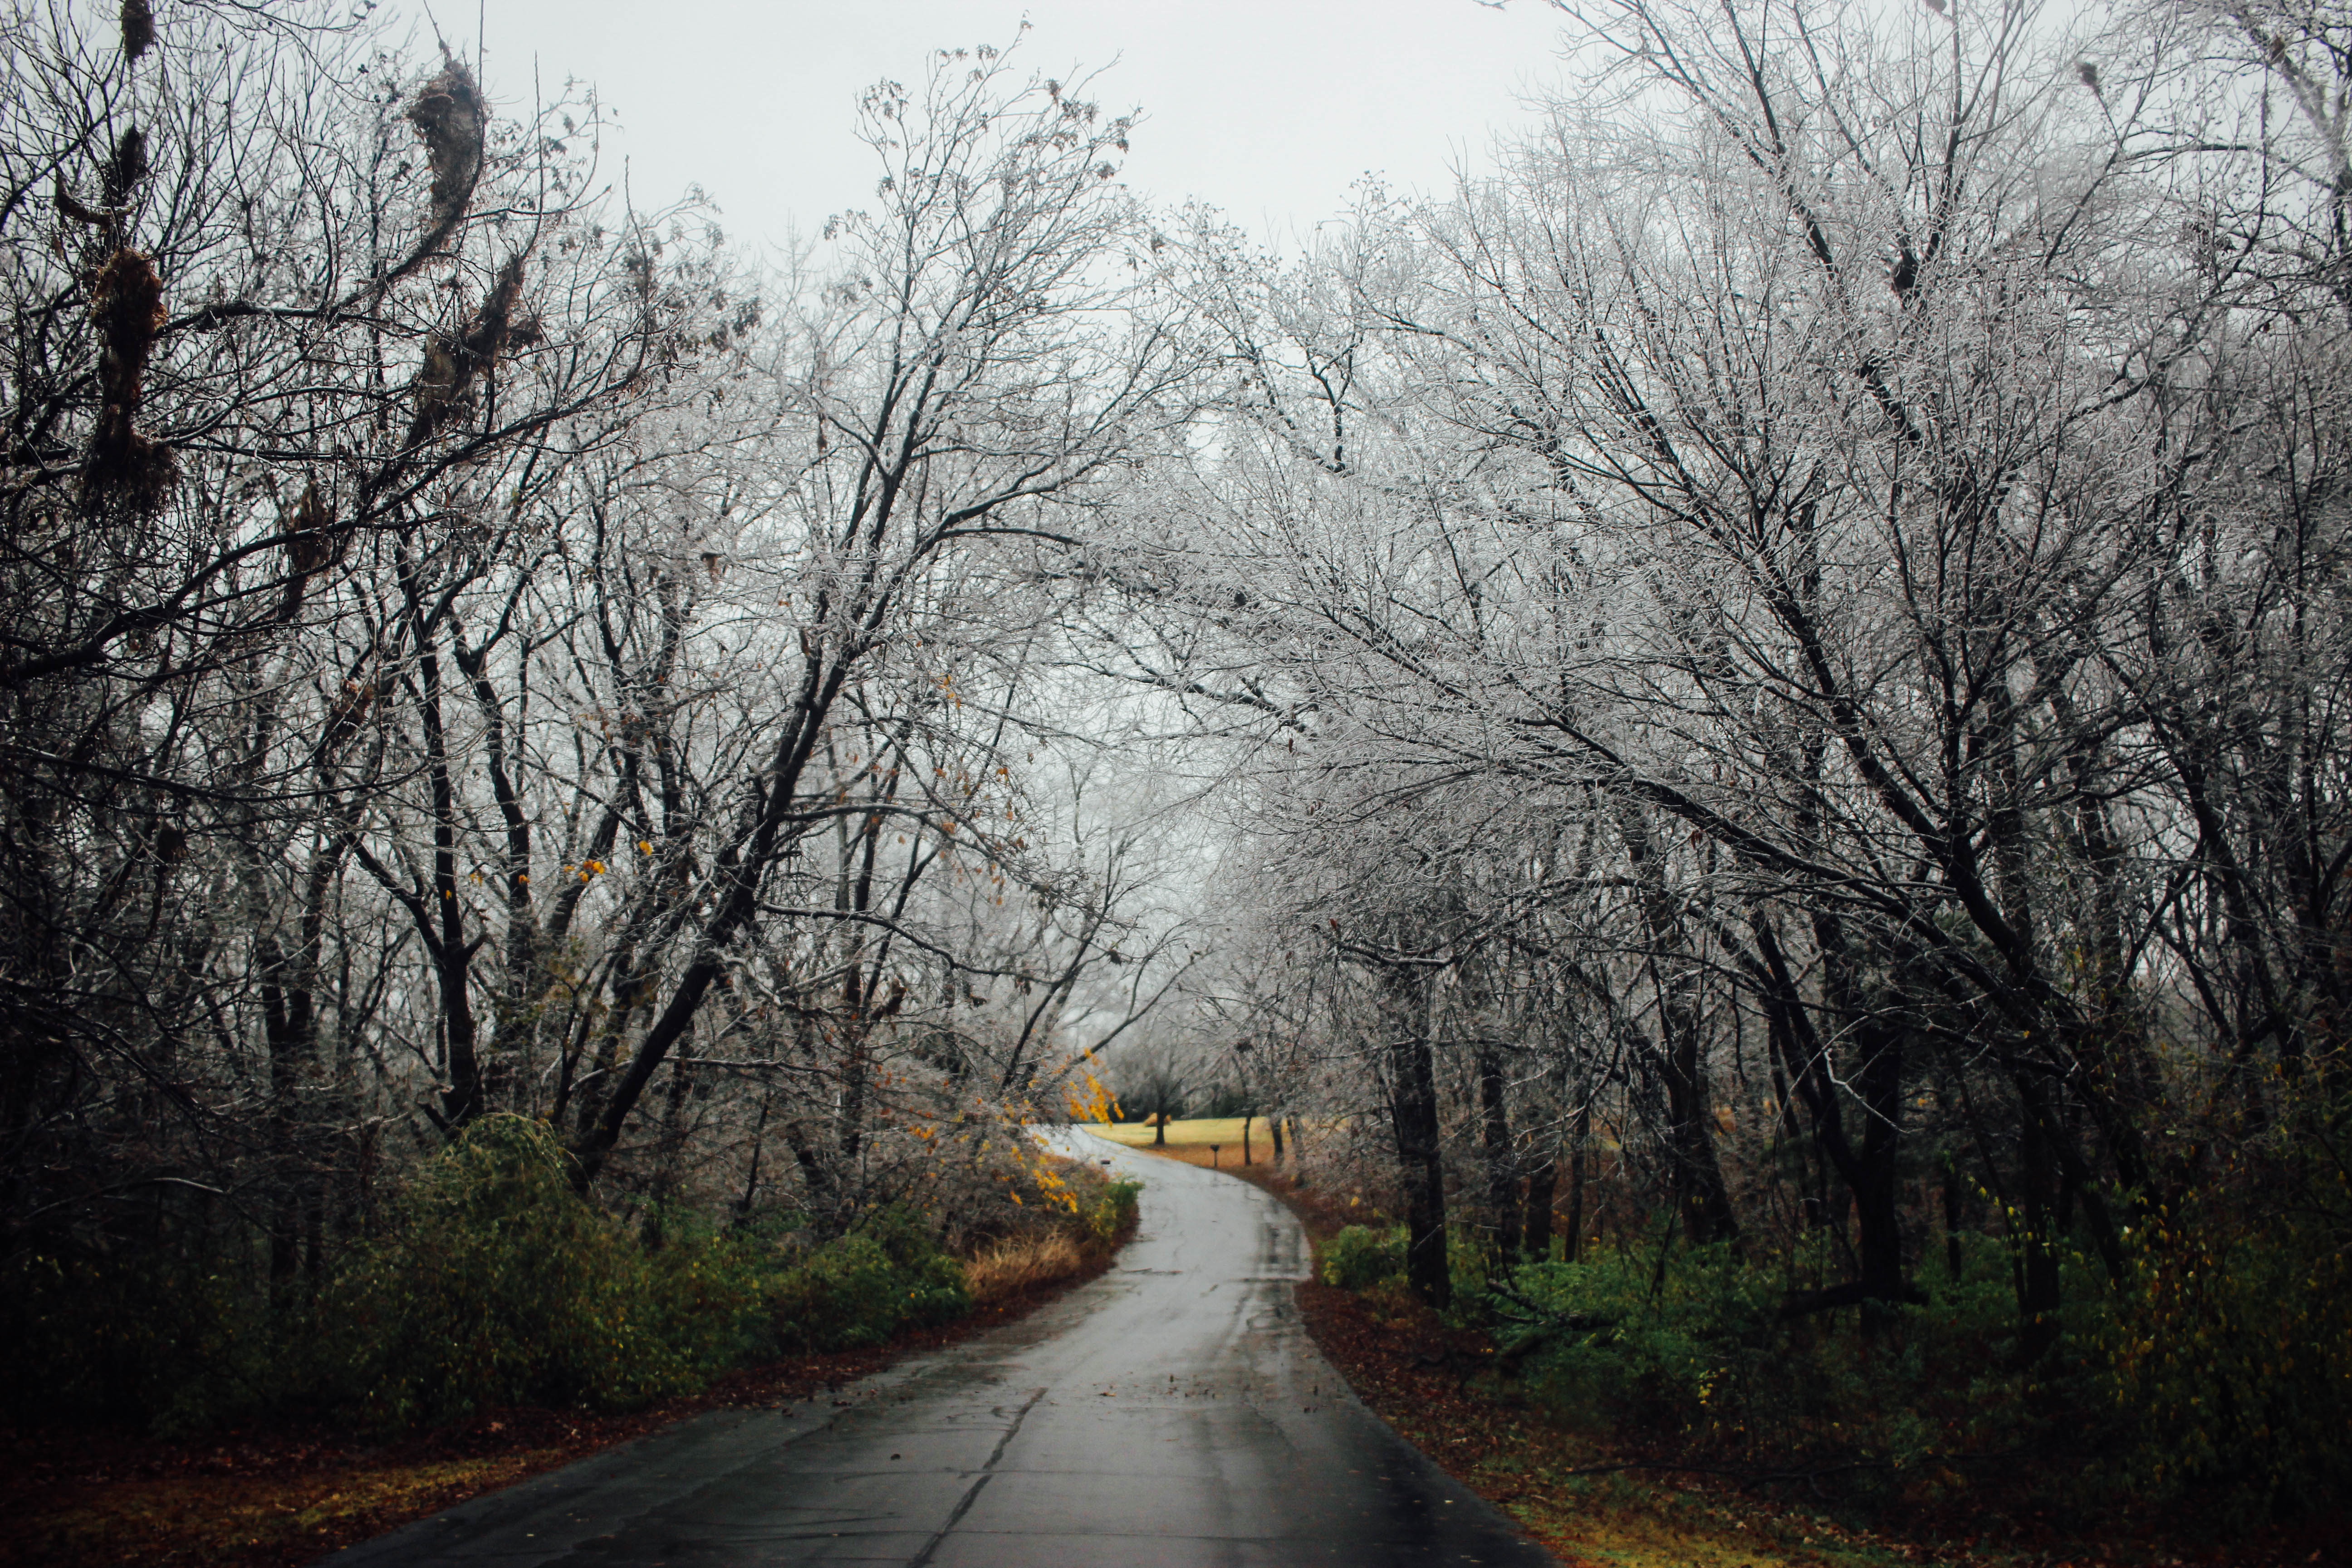
landscape, tree, nature, forest, branch, snow, winter, plant, fog, road, mist, morning, leaf, flower, frost, river, autumn, weather, season, infrastructure, woodland, rural area, atmospheric phenomenon, woody plant